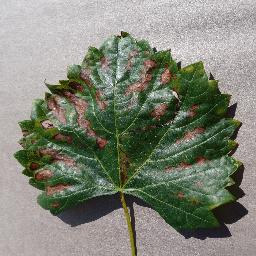
Label: Grape___Esca_(Black_Measles)